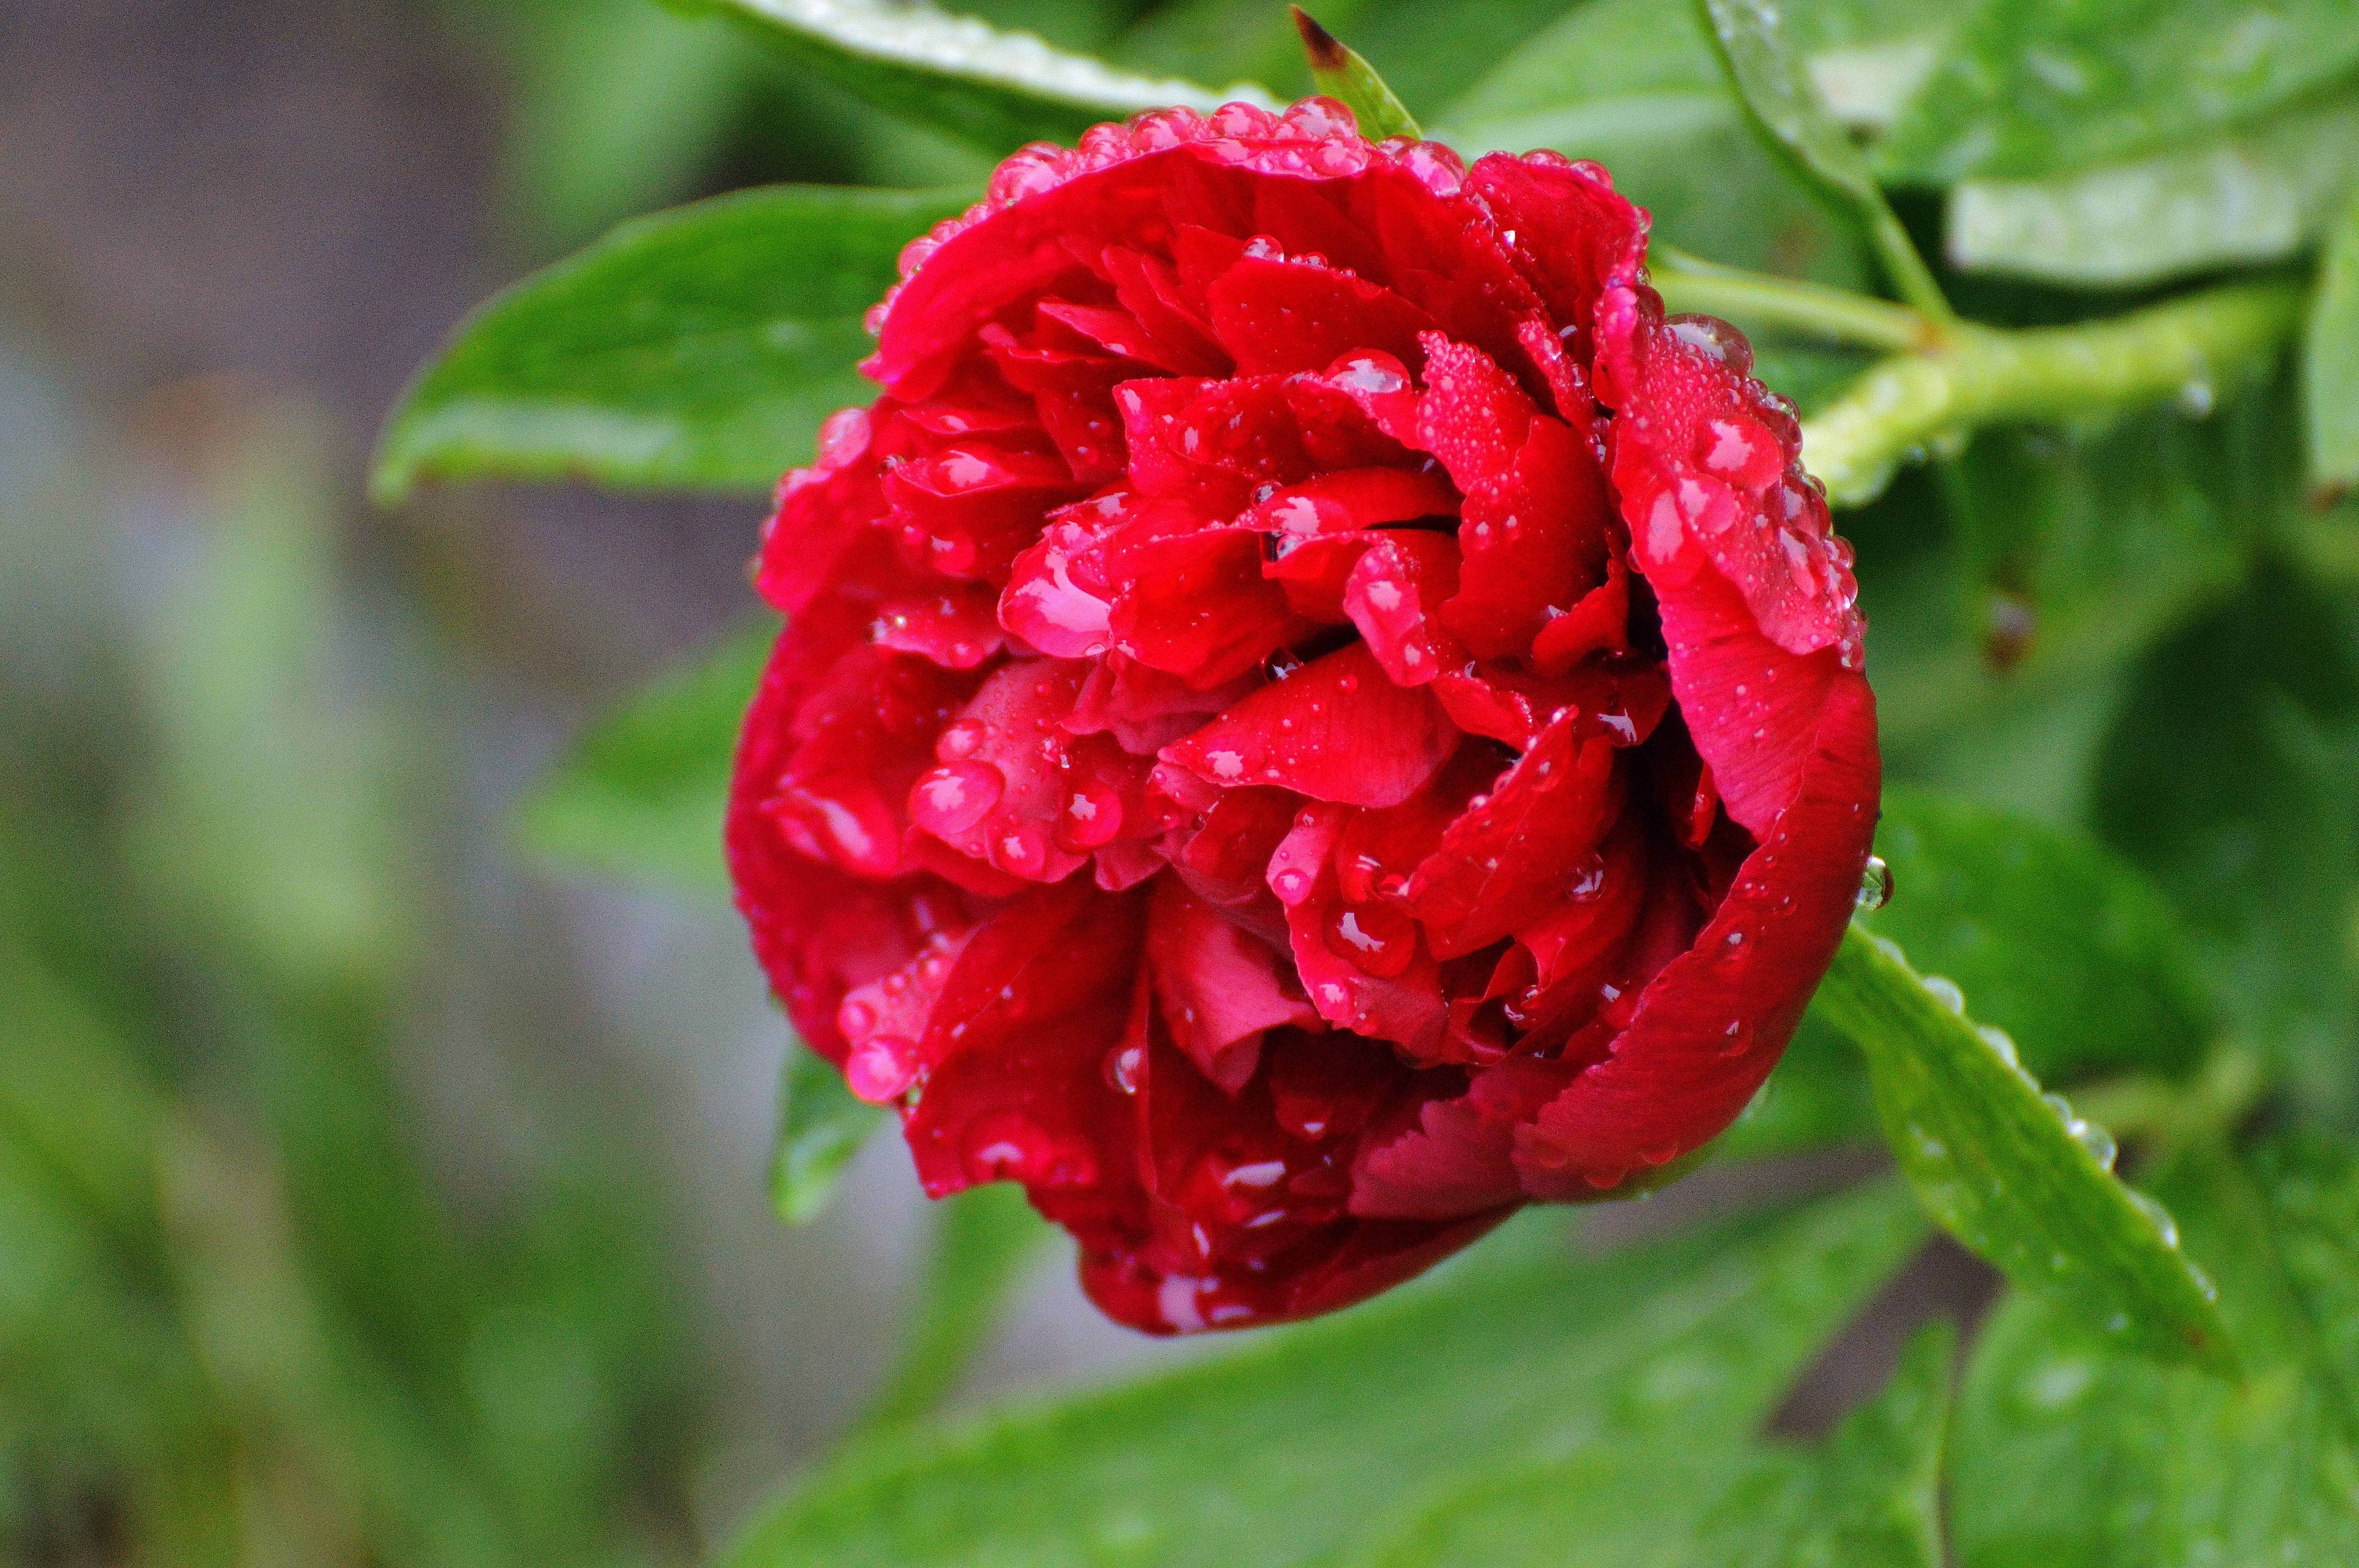
nature, plant, rain, flower, petal, raindrop, rose, red, macro, flora, drip, drop of water, peony, floribunda, macro photography, beaded, flowering plant, garden roses, rose family, land plant, rosa centifolia